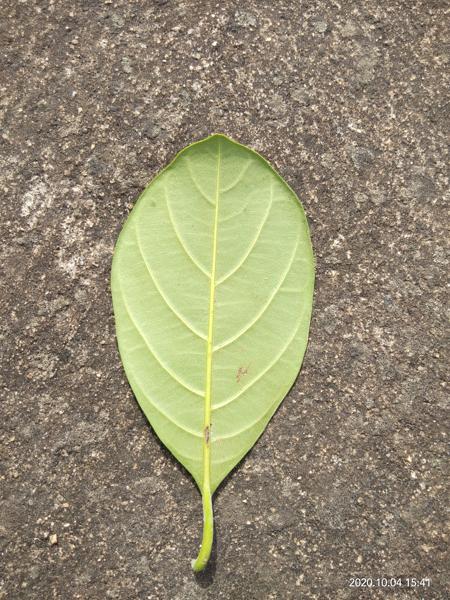
Plant: Jackfruit